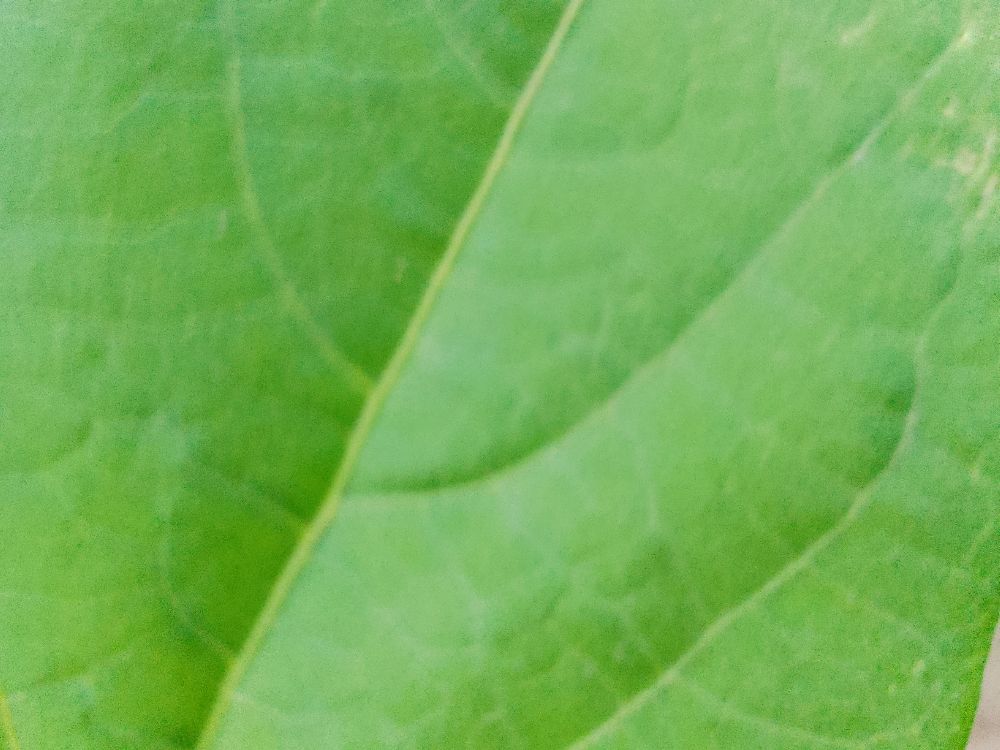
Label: healthy